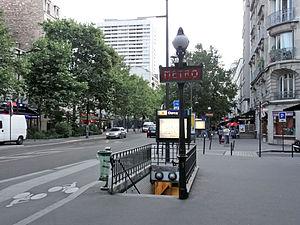
La station Ourcq de la ligne 5 du métro de Paris, France.
Ourcq est une station de la ligne 5 du métro de Paris, située dans le 19ᵉ arrondissement de Paris.